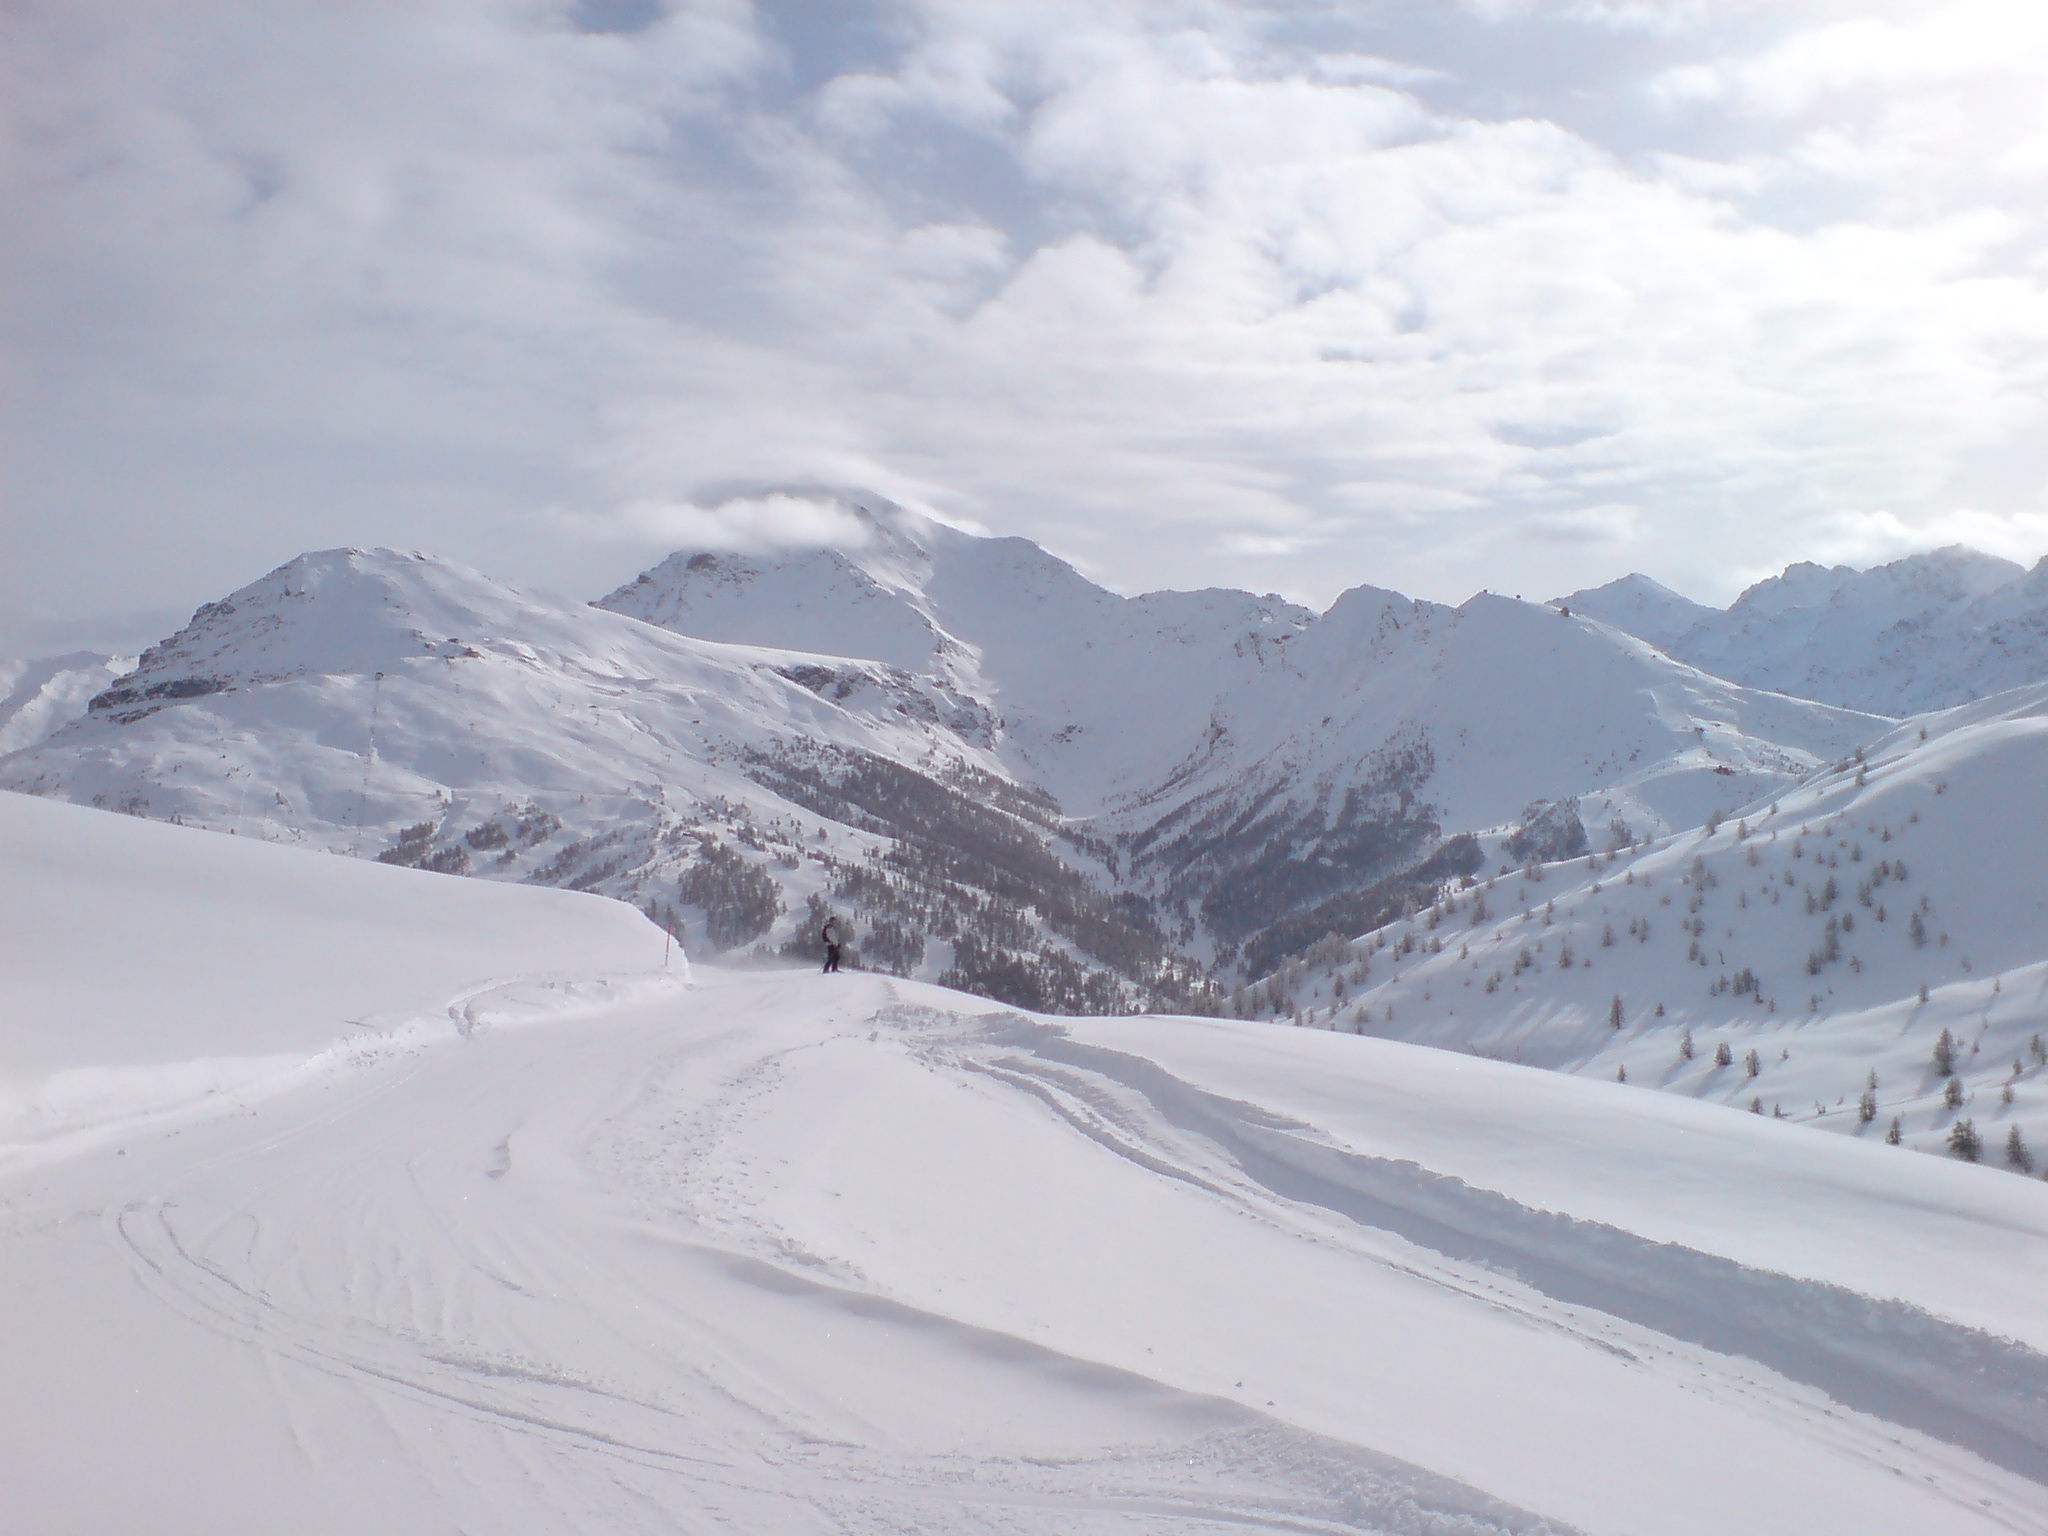
mountain, snow, winter, mountain range, weather, season, ridge, resort, alps, ski, plateau, piste, landform, ski touring, ski mountaineering, ski equipment, geographical feature, mountainous landforms, geological phenomenon